Amoeba

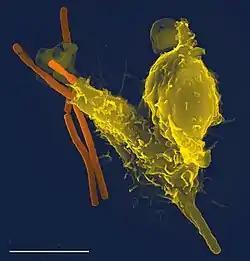
Neutrophil (white blood cell) engulfing anthrax bacteria

The earliest record of an amoeboid organism was produced in 1755 by August Johann Rösel von Rosenhof, who named his discovery "Der Kleine Proteus" ("the Little Proteus"). Rösel's illustrations show an unidentifiable freshwater amoeba, similar in appearance to the common species now known as "Amoeba proteus". The term "Proteus animalcule" remained in use throughout the 18th and 19th centuries, as an informal name for any large, free-living amoeboid.